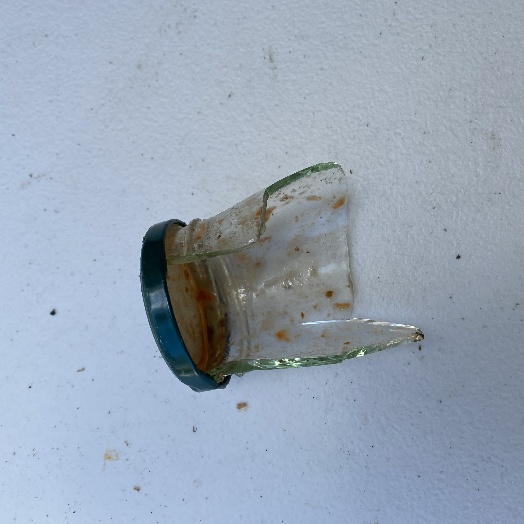
Label: Glass